Mawer and Ingle

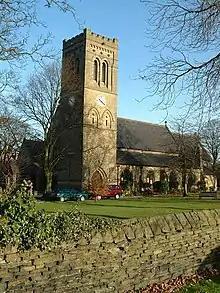
St John, Lepton

The former St Clement's in Chapeltown Road, Leeds, was designed by George Corson in the "style of the decorated Gothic of the 14th century". The foundation stone was laid on Wednesday 24 April 1867, and the church was consecrated by the Bishop of Ripon on 10 September 1868. It was closed in 1974, listed in 1975 and demolished in 1976. The site is now part of Sheepscar Interchange.